Limusaurus

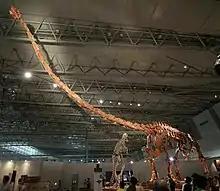
Reconstructed skeleton of the giant sauropod "Mamenchisaurus"

The known fossil material of "Limusaurus" consists of large assemblages of individuals mired in mud pits, which were also referred to as "dinosaur death pits" in the 2010 article by Eberth and colleagues that examined the taphonomy of the specimens within them (changes that happened during their decay and fossilization), as well as in media reporting. Two of the mud pits containing "Limusaurus" specimens were found at the same stratigraphic level, while a third was some higher in the stratigraphic column. The mud pits are around wide and range in depth from . The mud pits occur within distinctive rock layers that can be followed for hundreds of meters to kilometers. These layers, though not the pits themselves, comprise pale-colored laminated successions of mudstone in thickness. The mudstones probably accumulated either in standing water or a water-saturated substrate; root traces at the top of the layers indicate a marsh-like environment. One of the layers is topped by a crust-like mudstone layer that indicates soil formation and exposure to air. Volcanic minerals found within the mudstone layers indicate volcanic events during deposition. The mud pits themselves show a tan-colored, silty to sandy claystone with abundant plant fragments and root traces. At their margins, the laminae of the surrounding mudstone are deformed or truncated, suggesting that the mudstone was partly fluid, plastic, and brittle at the time when the skeletons were deposited. Fragments of the crust topping one of the mudstone layers were found within the pits, indicating that the crust collapsed downwards into the pits.